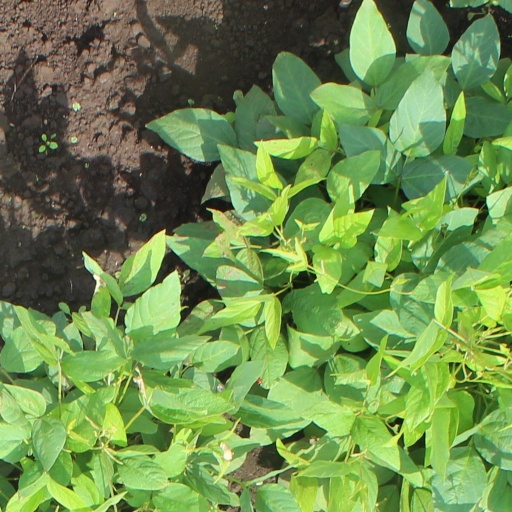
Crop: soybean